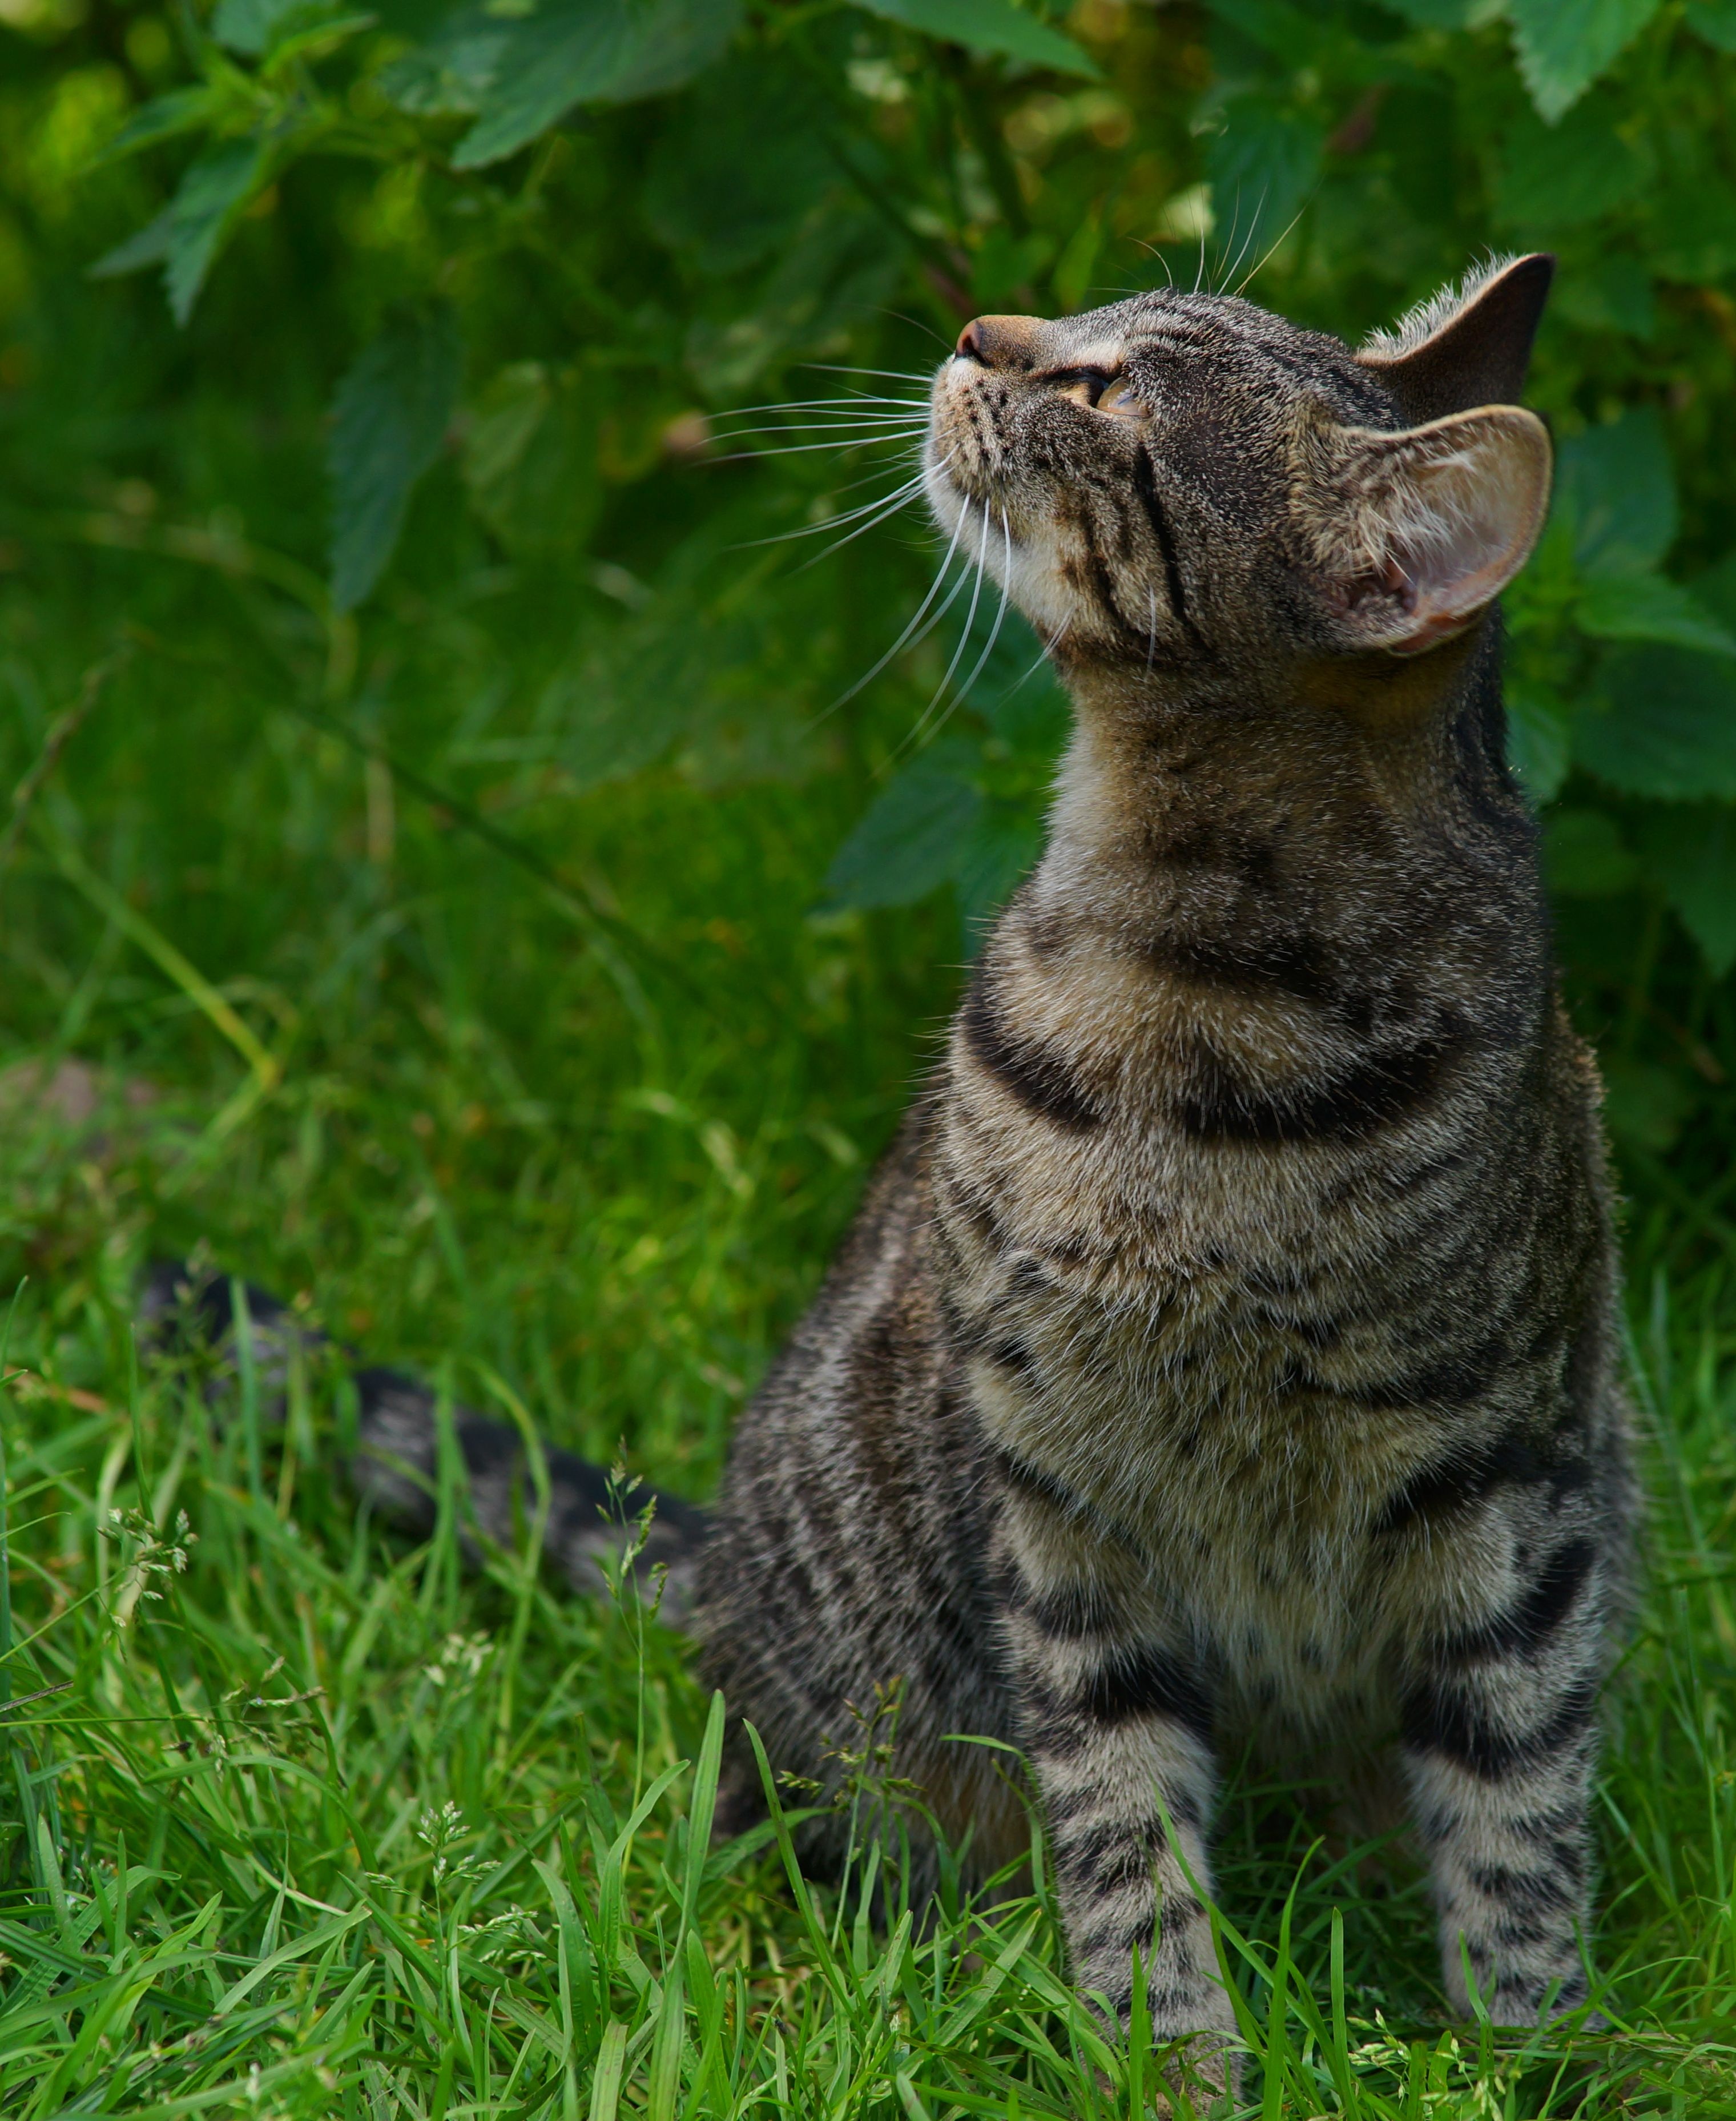
nature, grass, animal, cute, portrait, kitten, cat, mammal, garden, fauna, playful, whiskers, adidas, vertebrate, mieze, curious, attention, bobcat, pride, dear, mackerel, young animal, tabby cat, mouse hunter, european shorthair, wild cat, small to medium sized cats, cat like mammal, domestic short haired cat, pixie bob, rusty spotted cat, smoochy, hand rearing